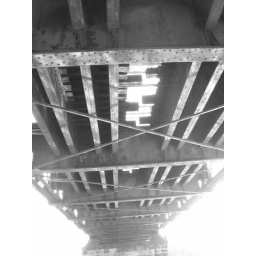
This is the underside of the train track bridge that spans the Scioto River in downtown Columbus